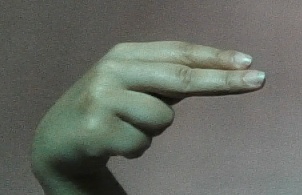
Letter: ain